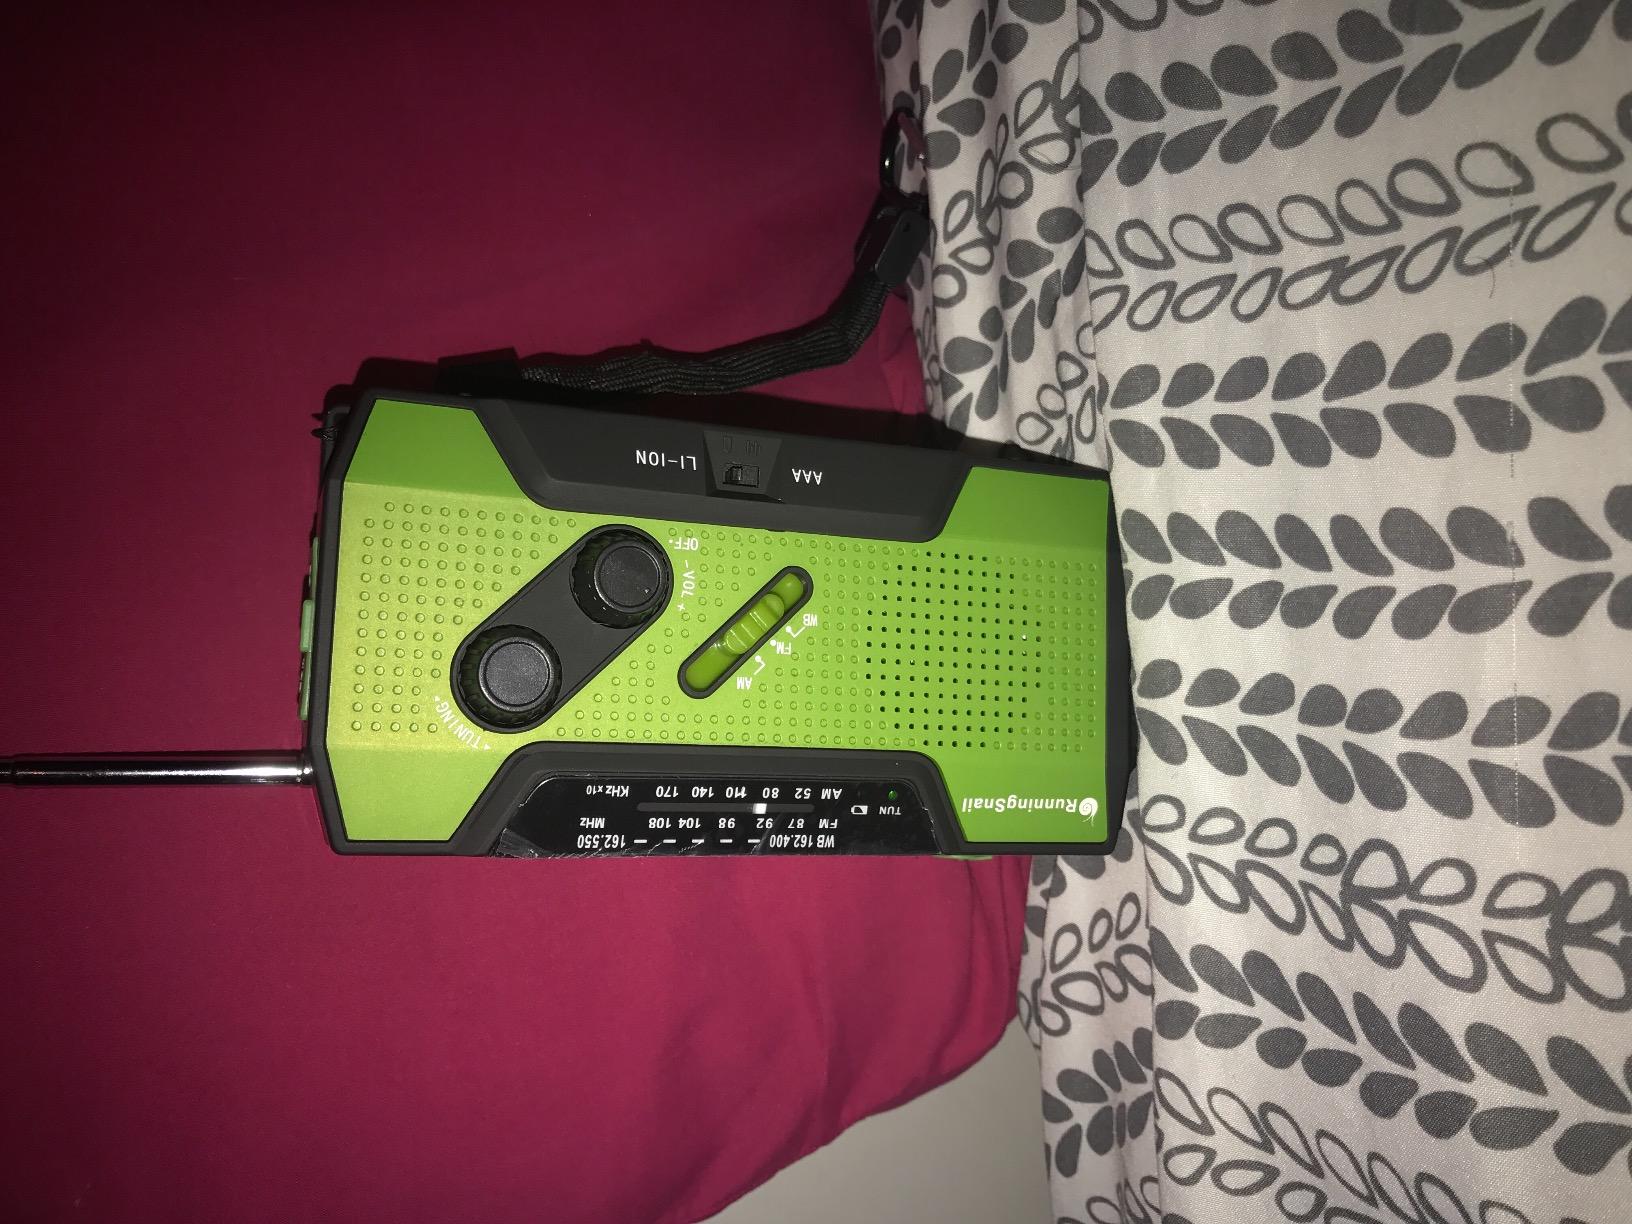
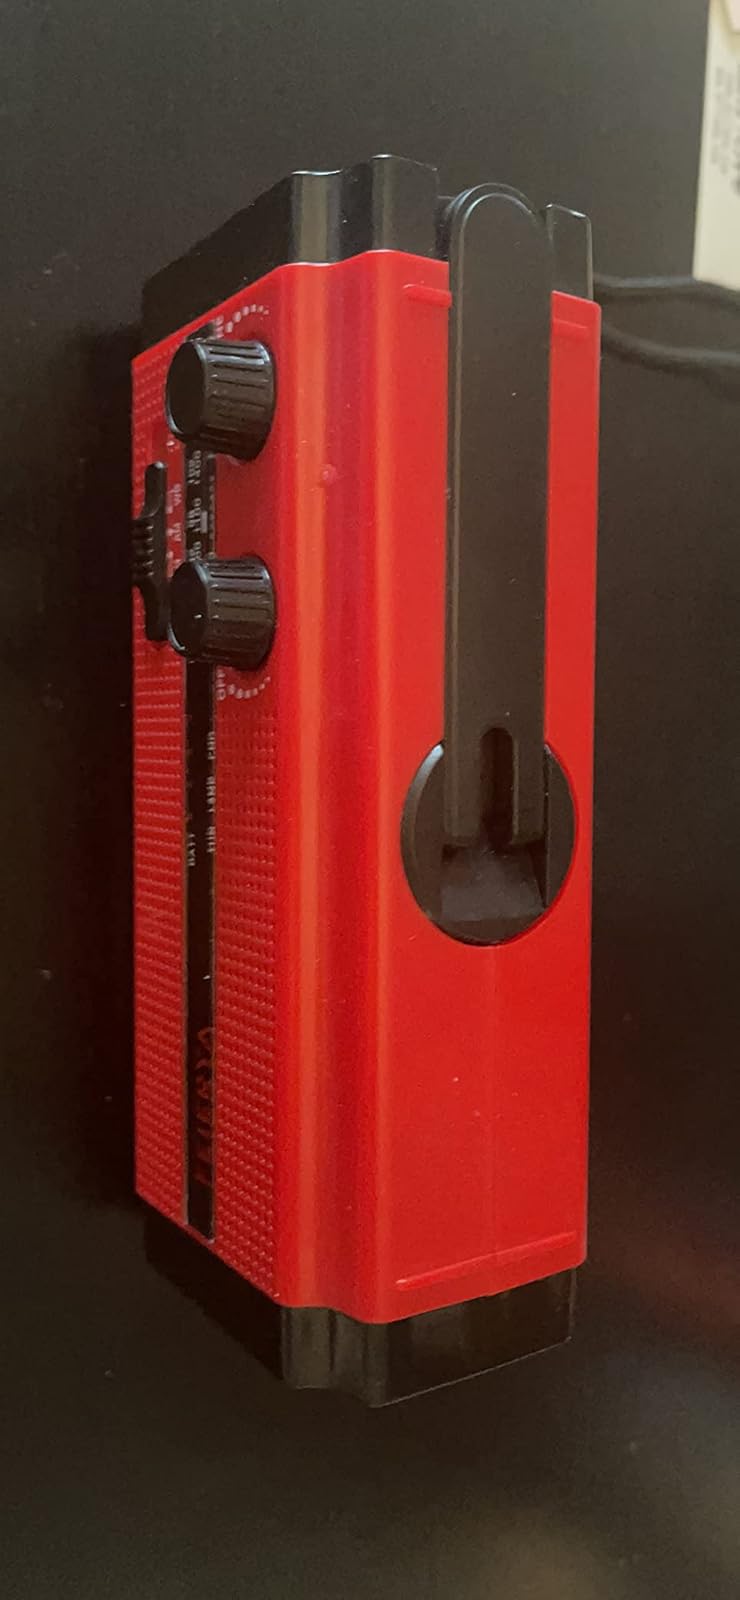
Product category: radio
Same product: no